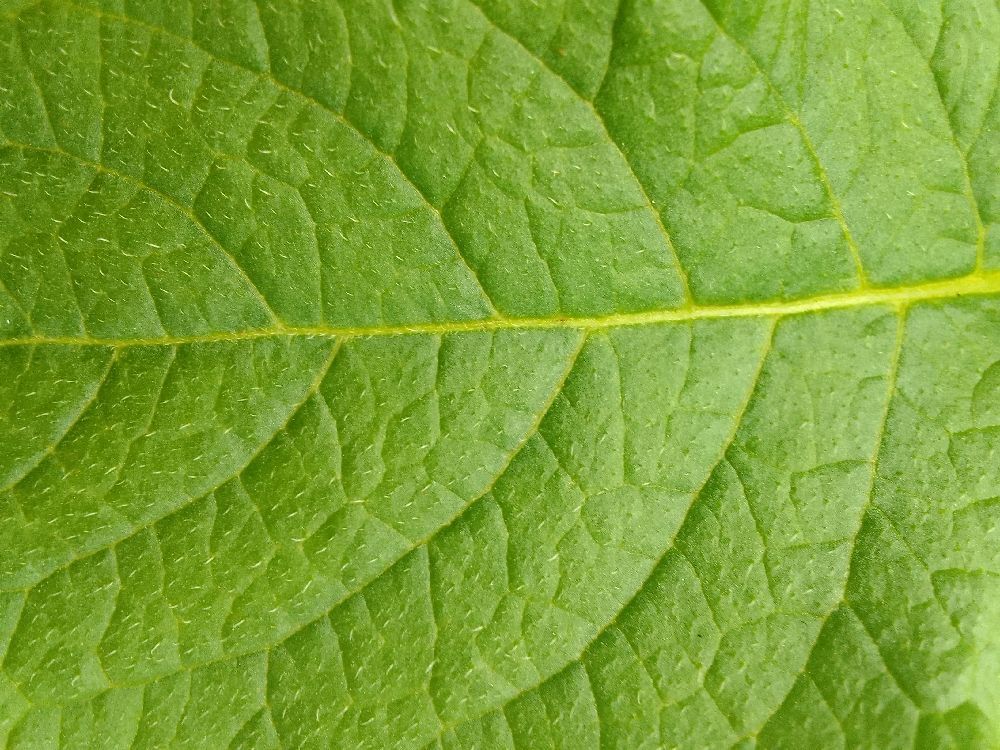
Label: Healthy